Vijay Singh (activist)

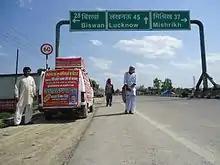
Midway to Lucknow

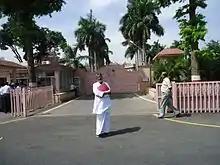
Vijay Singh at CM residence after meeting

On 30 March 2012, Singh started a foot march from Muzaffarnagar to Lucknow, the capital of Uttar Pradesh. He walked the 600 kilometers in 19 days. The objective was to meet State CM Akhilesh Yadav and raise public awareness of illegal encroachment onto public land.